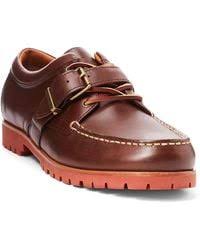
Label: Boat